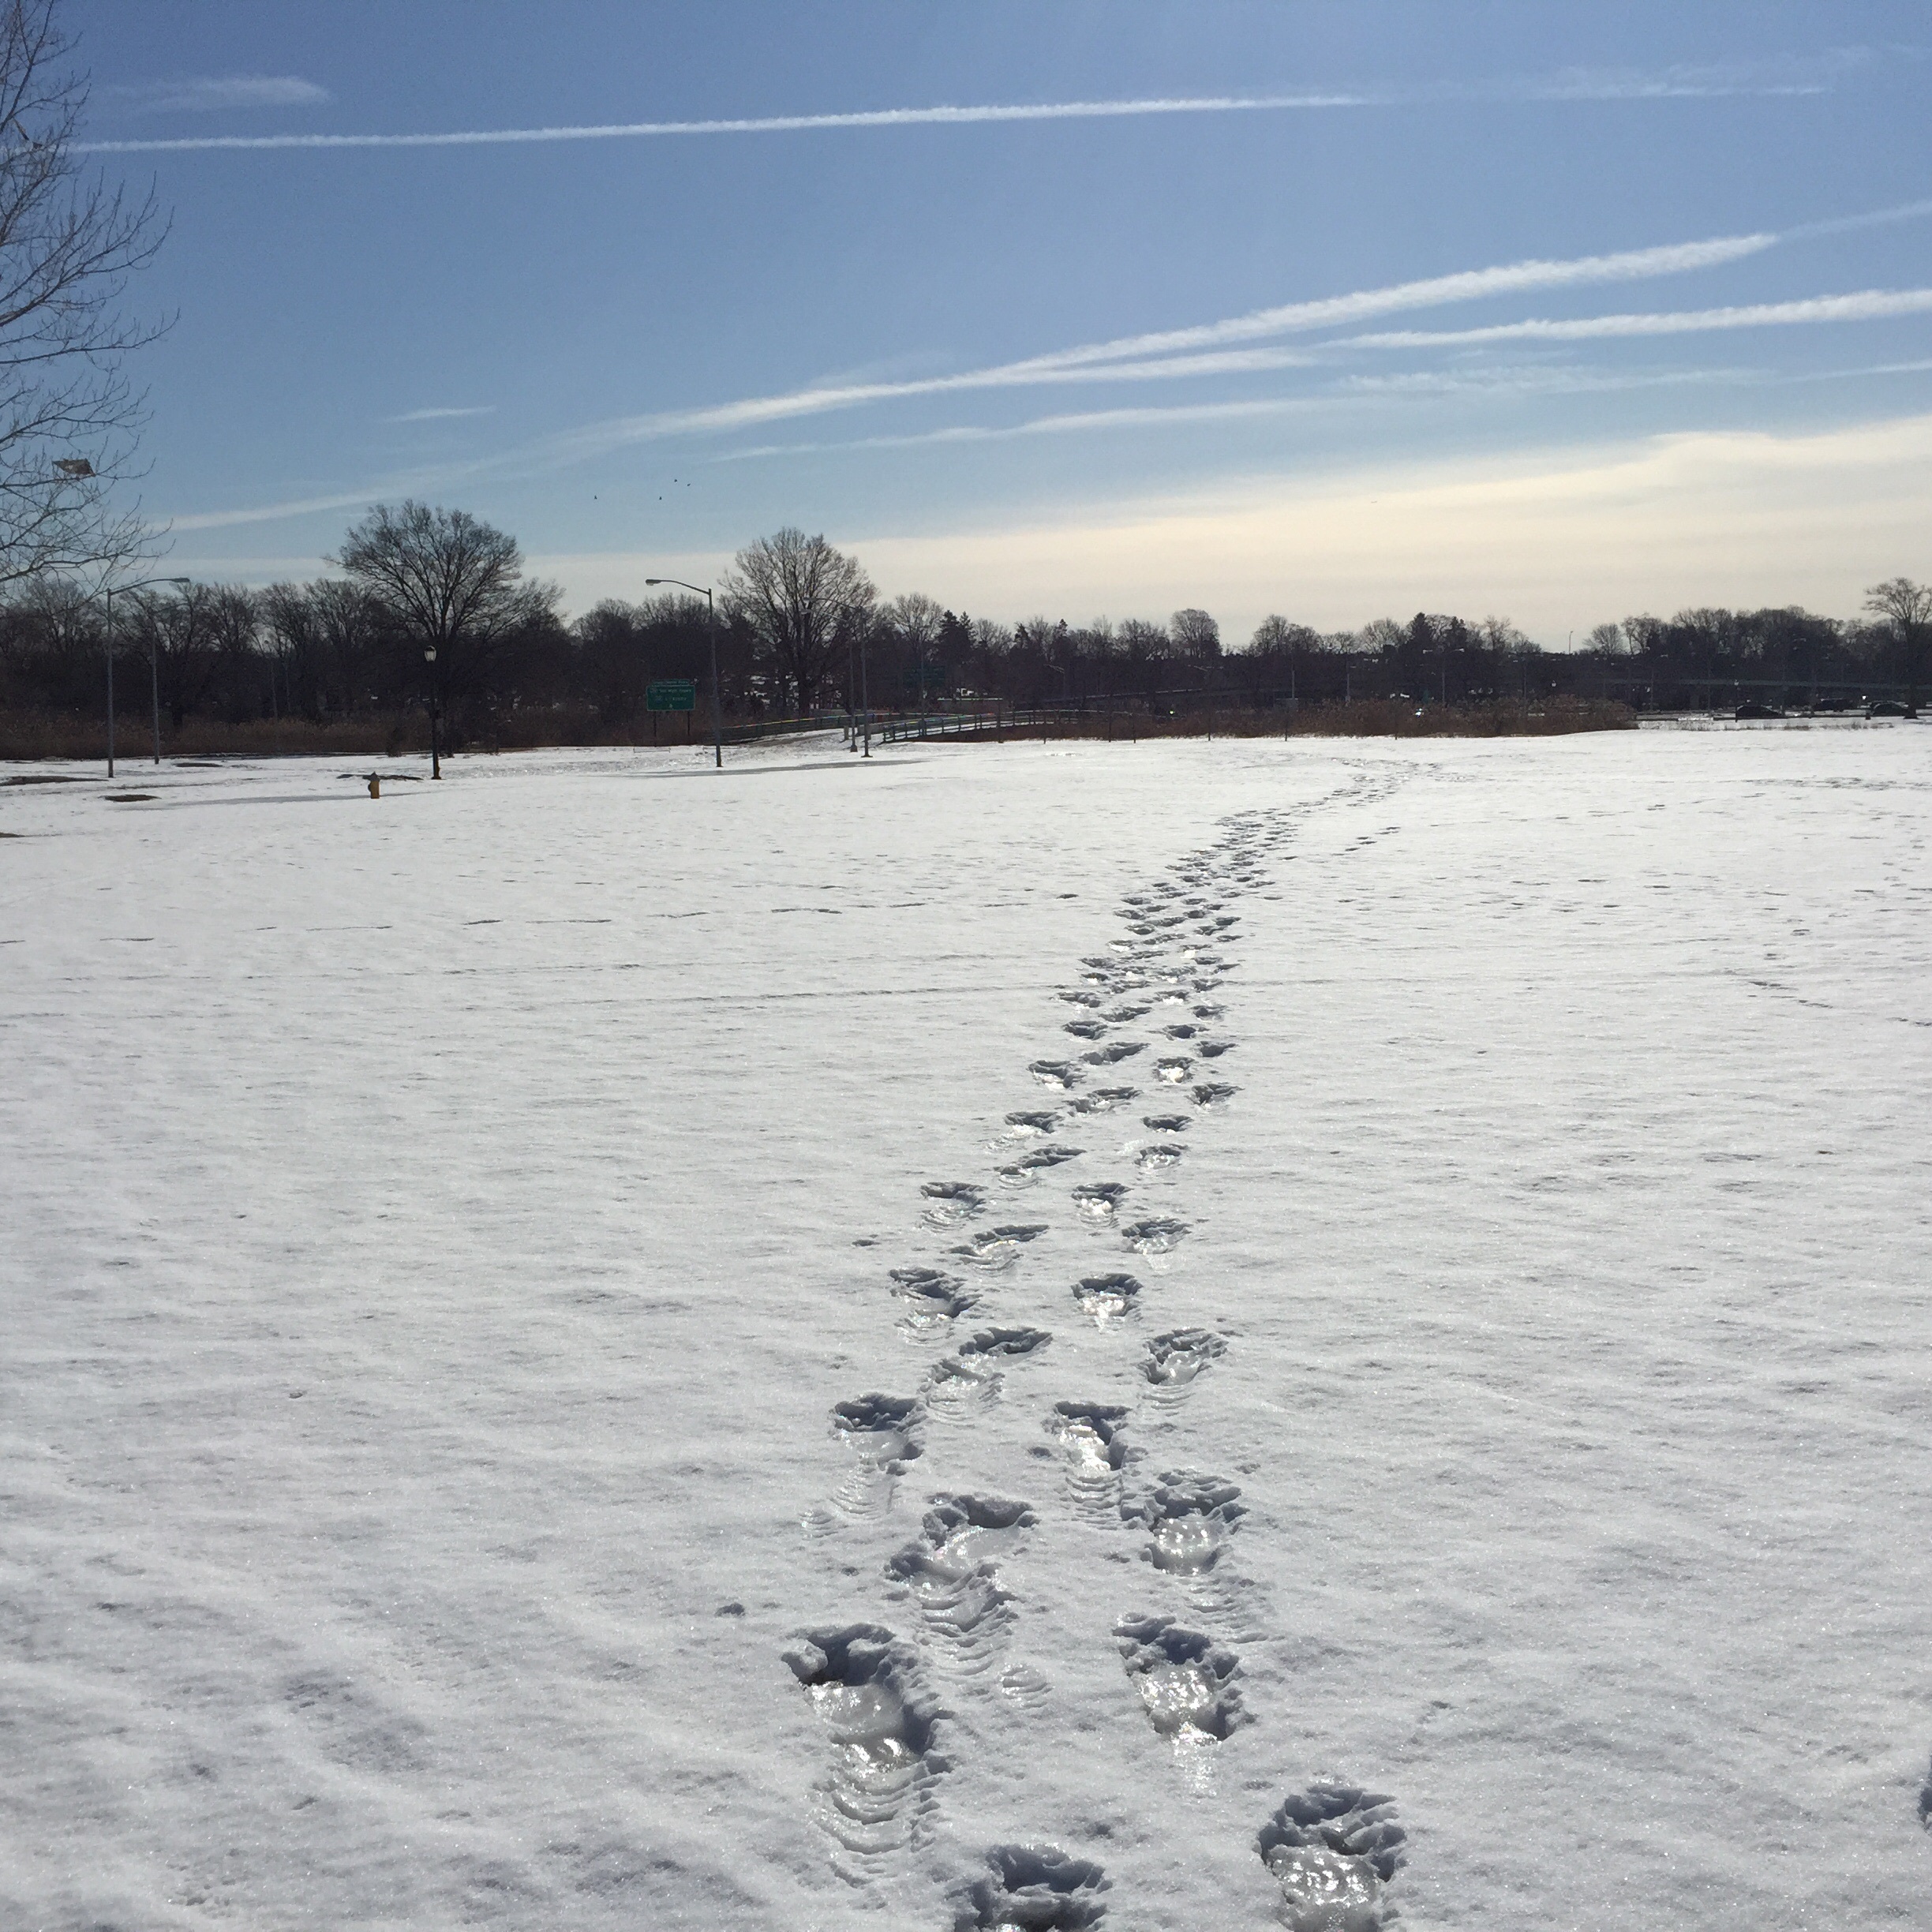
snow, winter, lake, river, ice, vehicle, weather, season